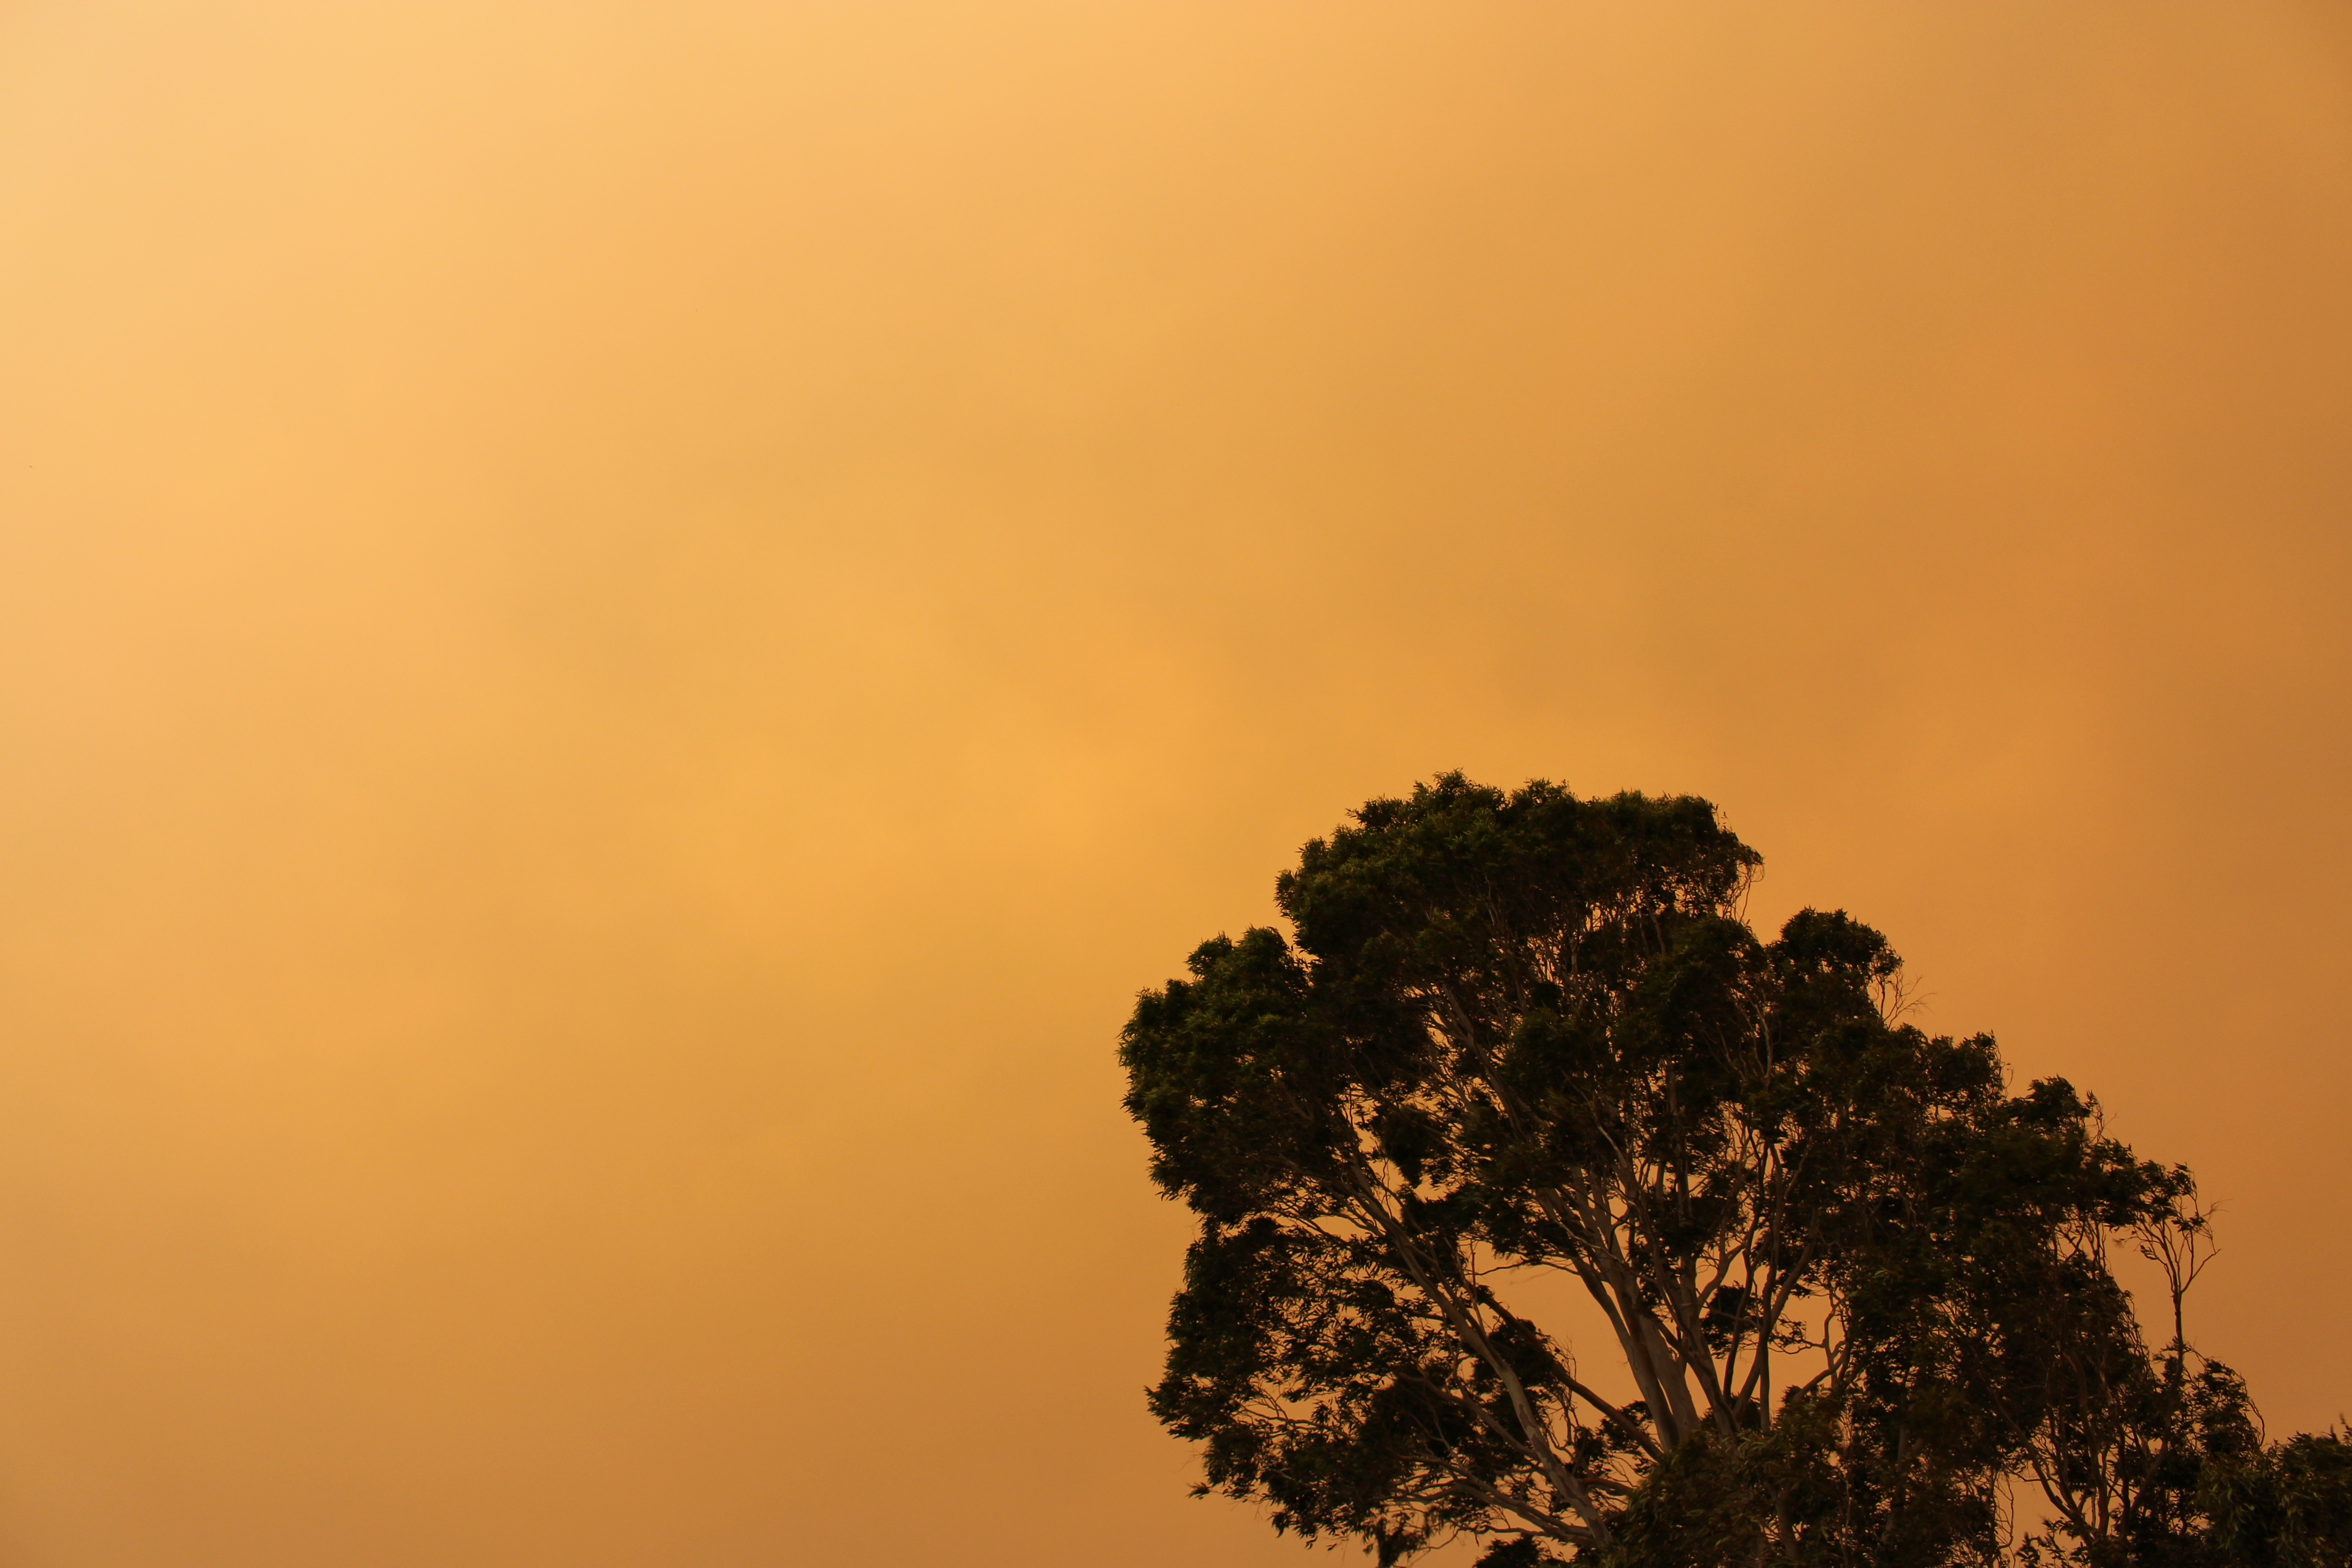
tree, horizon, branch, silhouette, cloud, sky, sun, sunrise, sunset, field, sunlight, morning, dawn, atmosphere, dusk, evening, twilight, orange, scenic, scenery, colorful, flora, trees, leaves, branches, bright, atmospheric phenomenon, woody plant